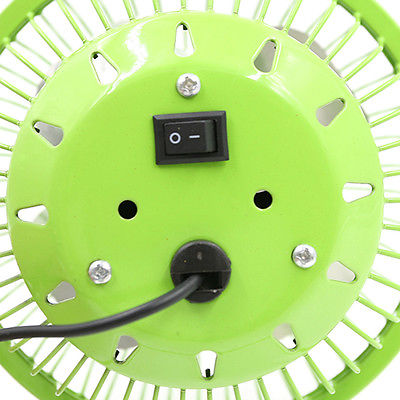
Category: fan